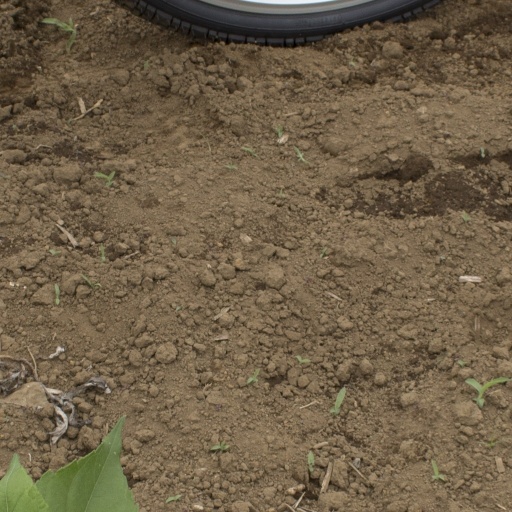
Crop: Jerusalem artichoke